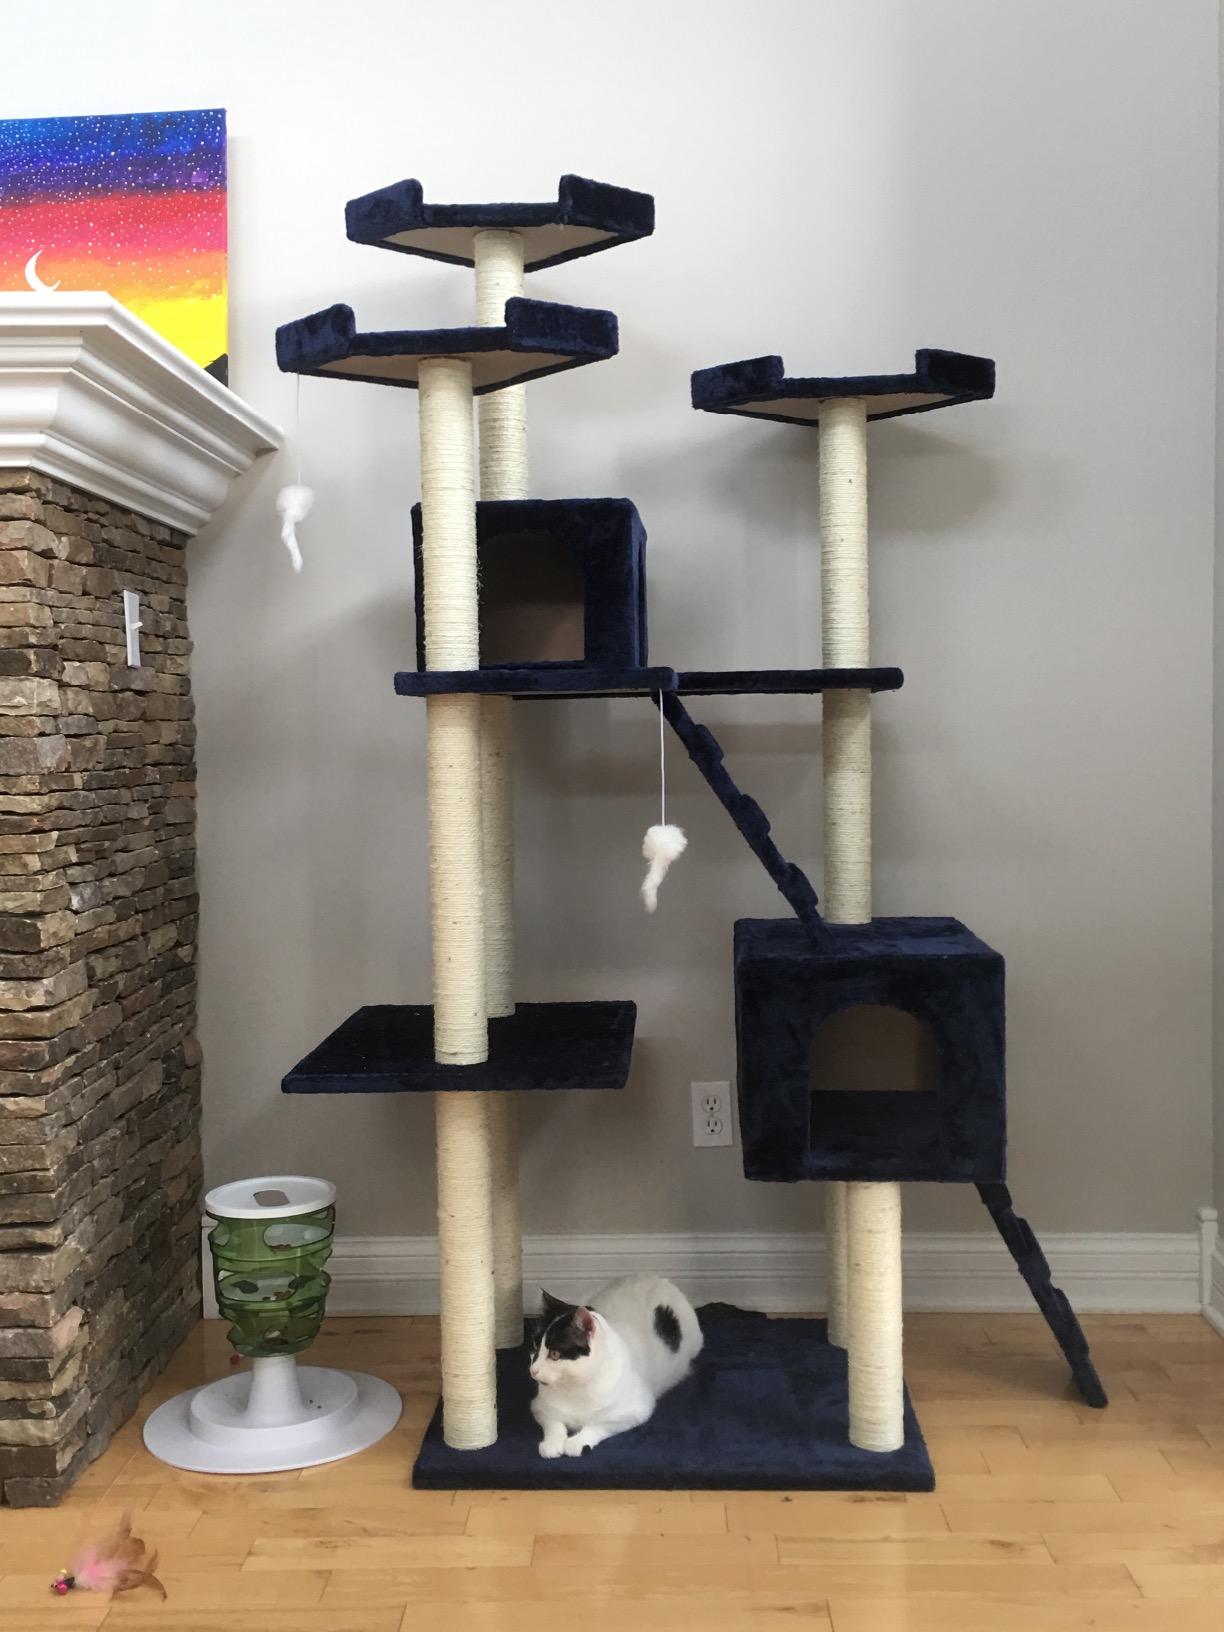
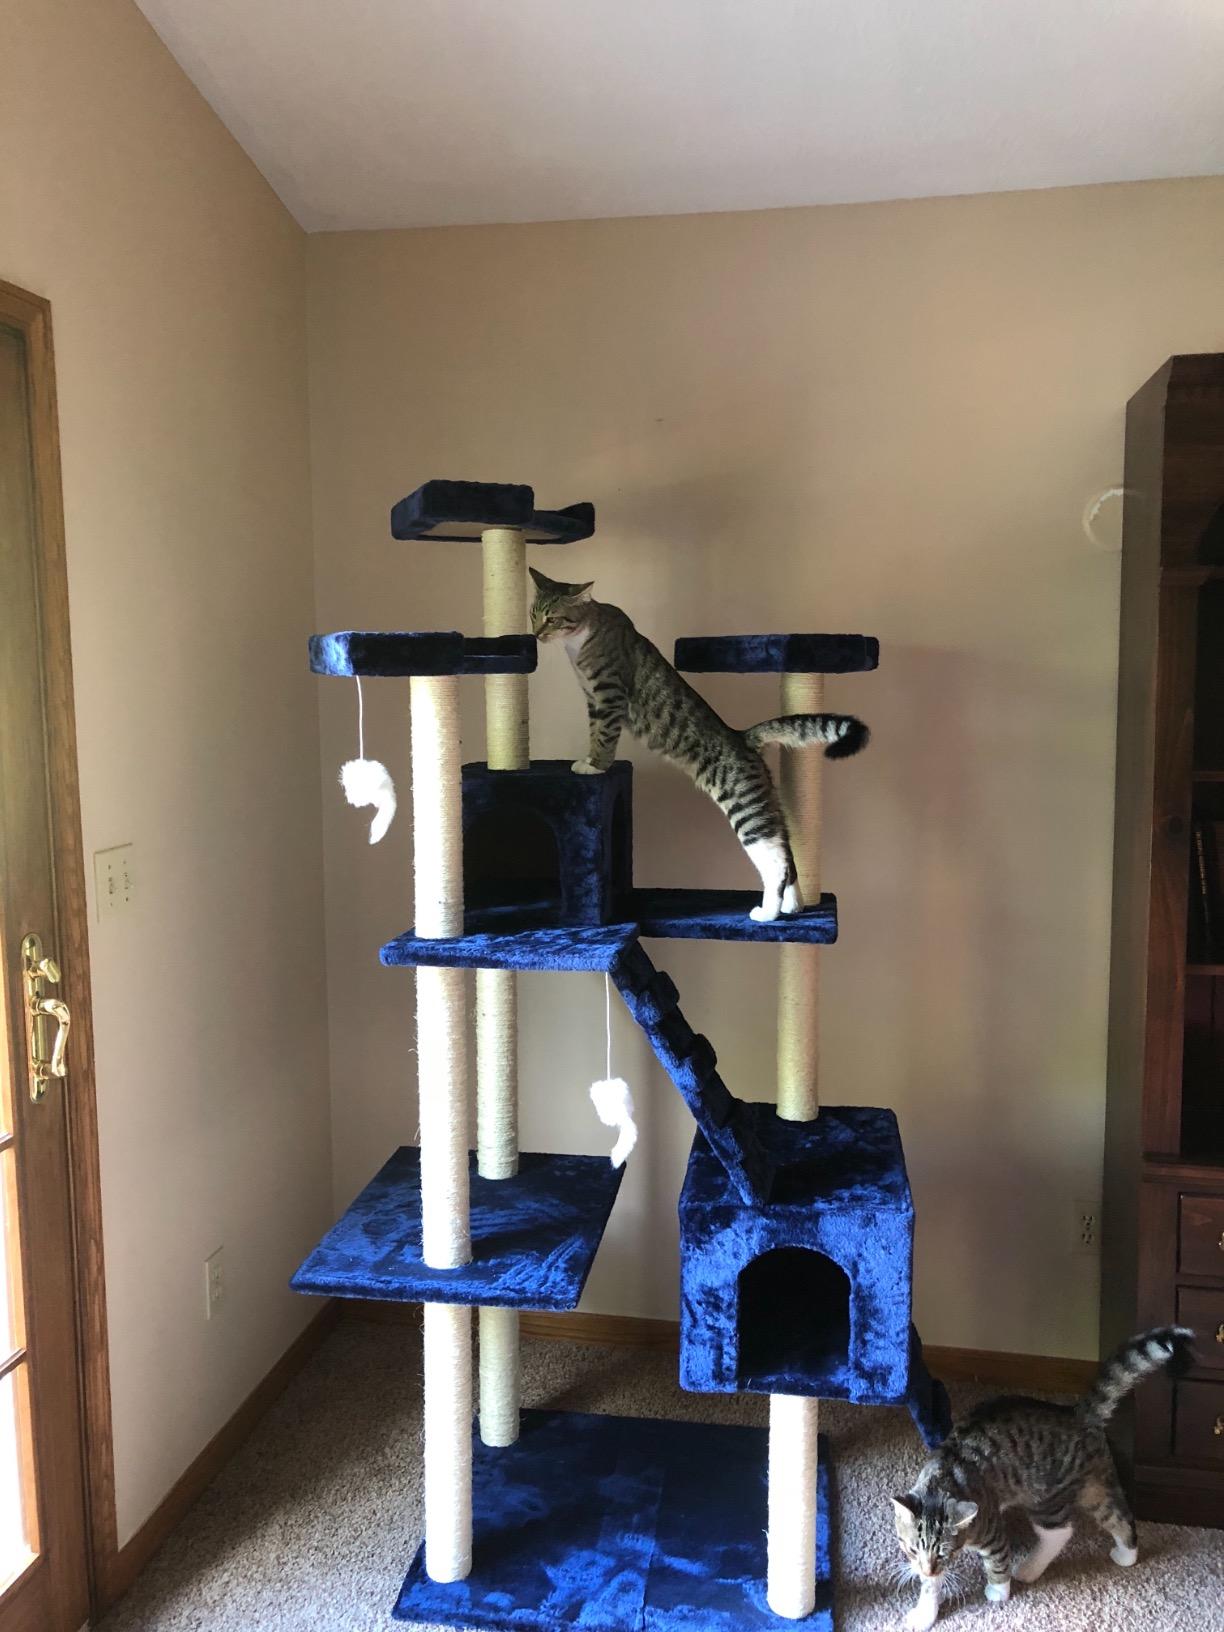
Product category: items_cat tree
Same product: yes